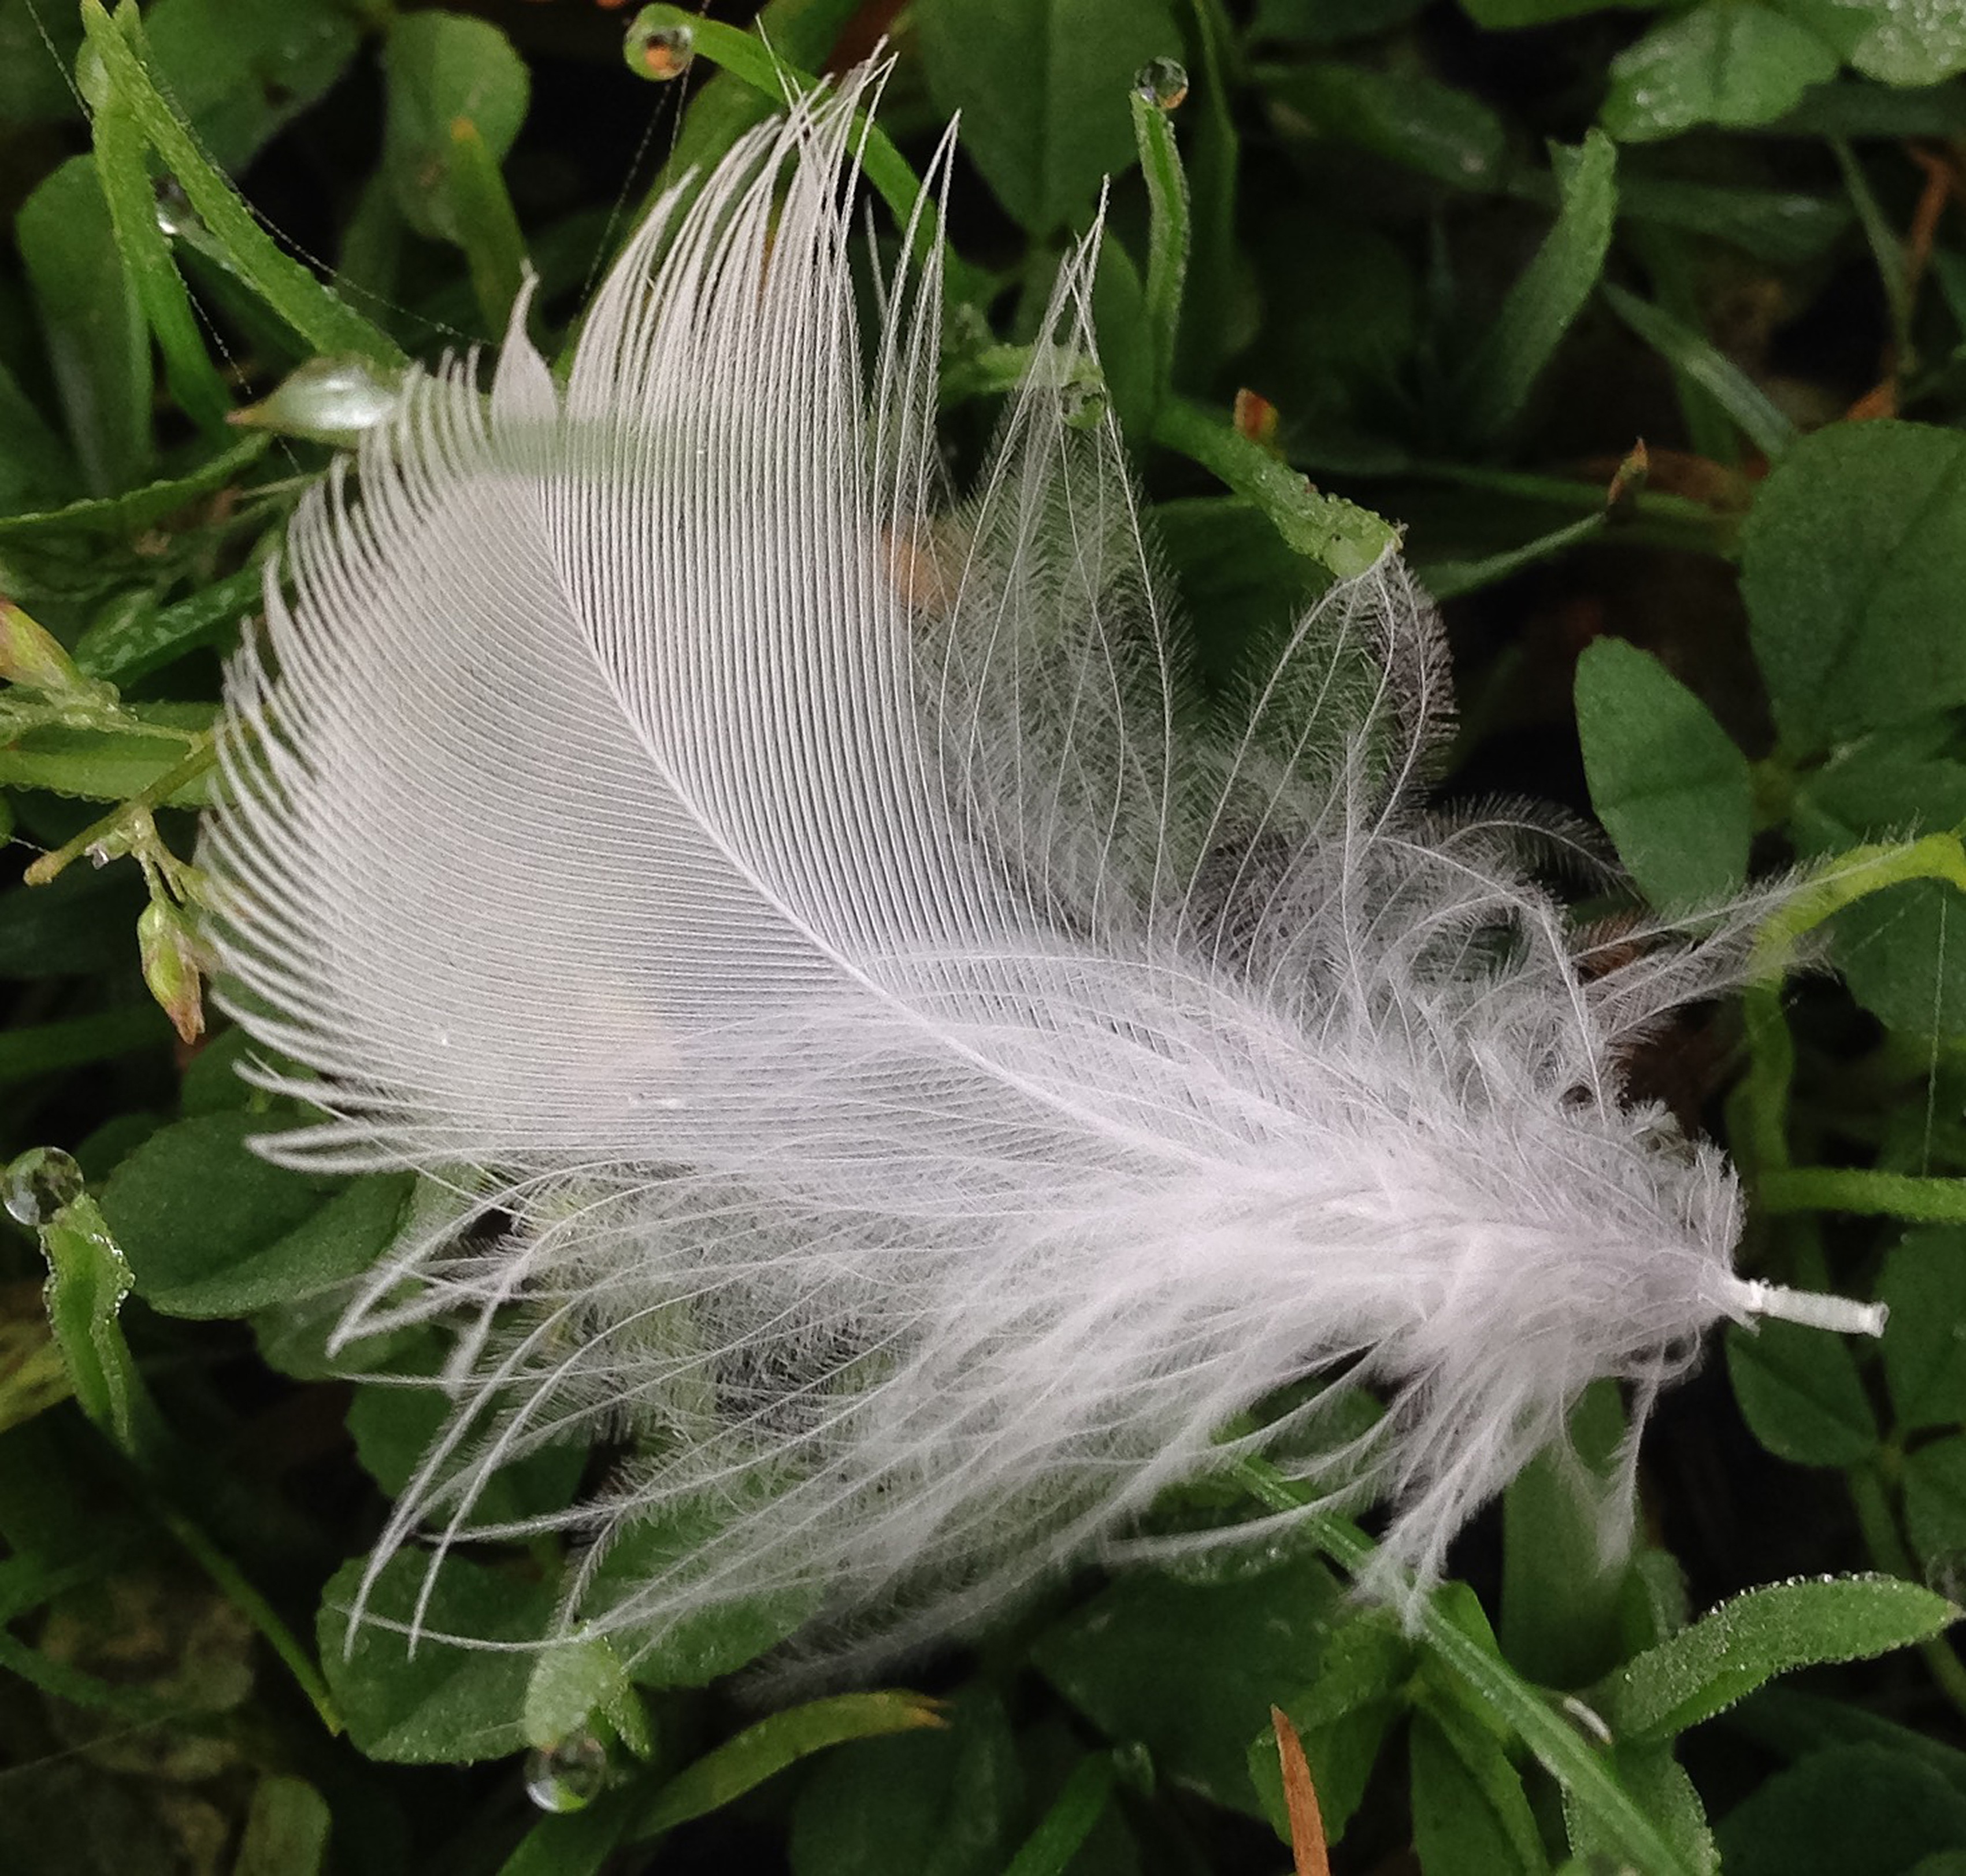
nature, grass, bird, plant, leaf, flower, insect, natural, botany, flora, feather, geese, thistle, expensive, macro photography, flowering plant, daisy family, land plant, moths and butterflies